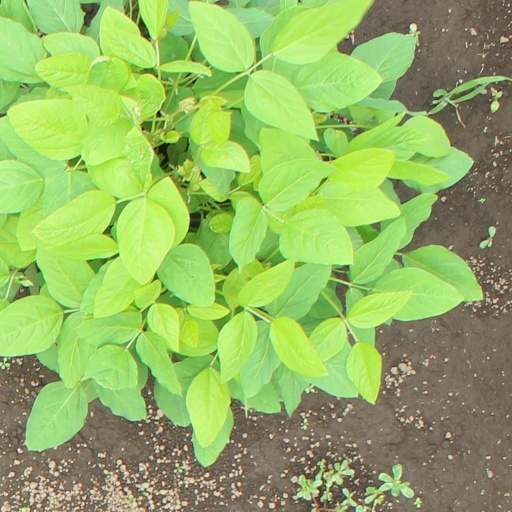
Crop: soybean